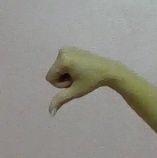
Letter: waw